2014 NFL draft

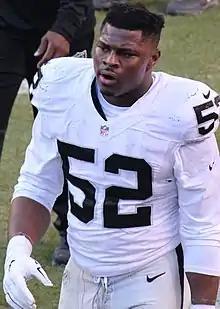
Linebacker Khalil Mack won Defensive Player of the Year in 2016

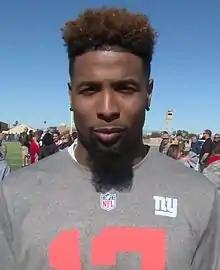
Wide receiver Odell Beckham Jr. became the fastest NFL player to obtain 4,000 career receiving yards

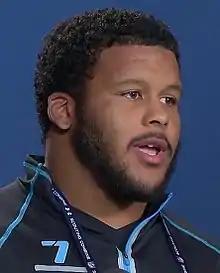
Defensive tackle Aaron Donald received a record three Defensive Player of the Year awards

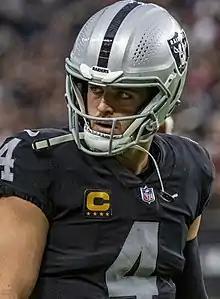
Quarterback Derek Carr ended a 12-year playoff drought for the Raiders franchise

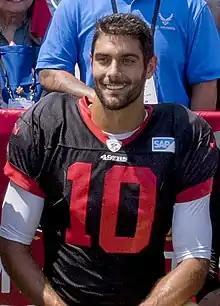
Quarterback Jimmy Garoppolo helped the San Francisco 49ers reach Super Bowl LIV

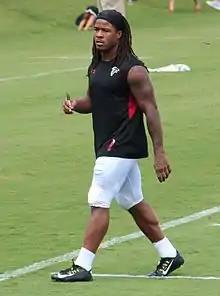
Running back Devonta Freeman led the league in rushing touchdowns during the 2015 season

In the explanations below, (D) denotes trades that took place during the 2014 draft, while (PD) indicates trades completed pre-draft.